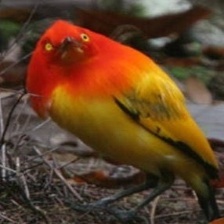
Species: FLAME BOWERBIRD
Scientific name: SERICULUS ARDENS